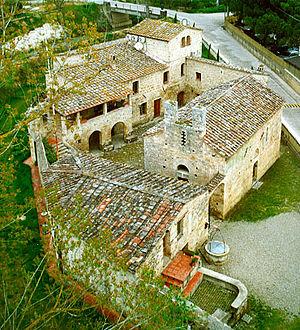
Le château de la Magione connu aussi sous le nom de Magione di San Giovanni al Ponte, ou Spedale di san Giovanni in Jerusalem alla Magione est un extraordinaire ensemble de constructions romanes qui remonte au XIᵉ siècle, situé en Toscane à Poggibonsi, dans la province de Sienne.